Granule (cell biology)

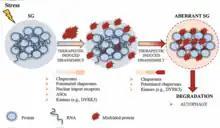
Assembly and disassembly of stress granules.

Stress granule assembly is dependent upon the conditions of the cell. In yeast, stress granules form under conditions of high heat. Stress granules are of significance for their roles in mRNA localization, cell signaling pathways, and antiviral processes. Once disassembled, the RNA inside stress granules can go back to translation or be removed as cellular waste. Stress granules may provide protection for mRNA from interactions with the cytosol. Moreover, mutations that affect the formation or degradation of stress granules may contribute to neurodegenerative conditions such as ALS and FTLD. However, the effects of stress granules on cell physiology are still under study.